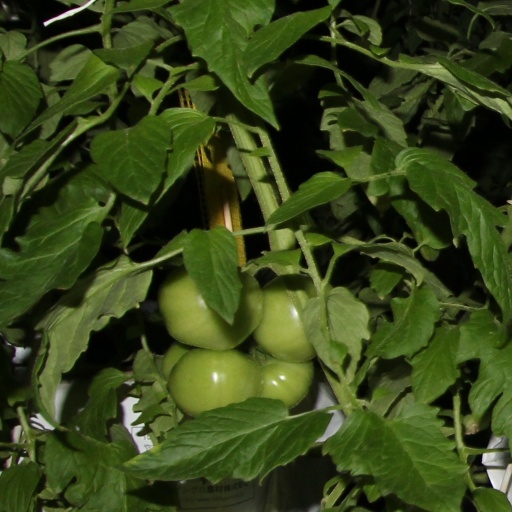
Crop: tomato